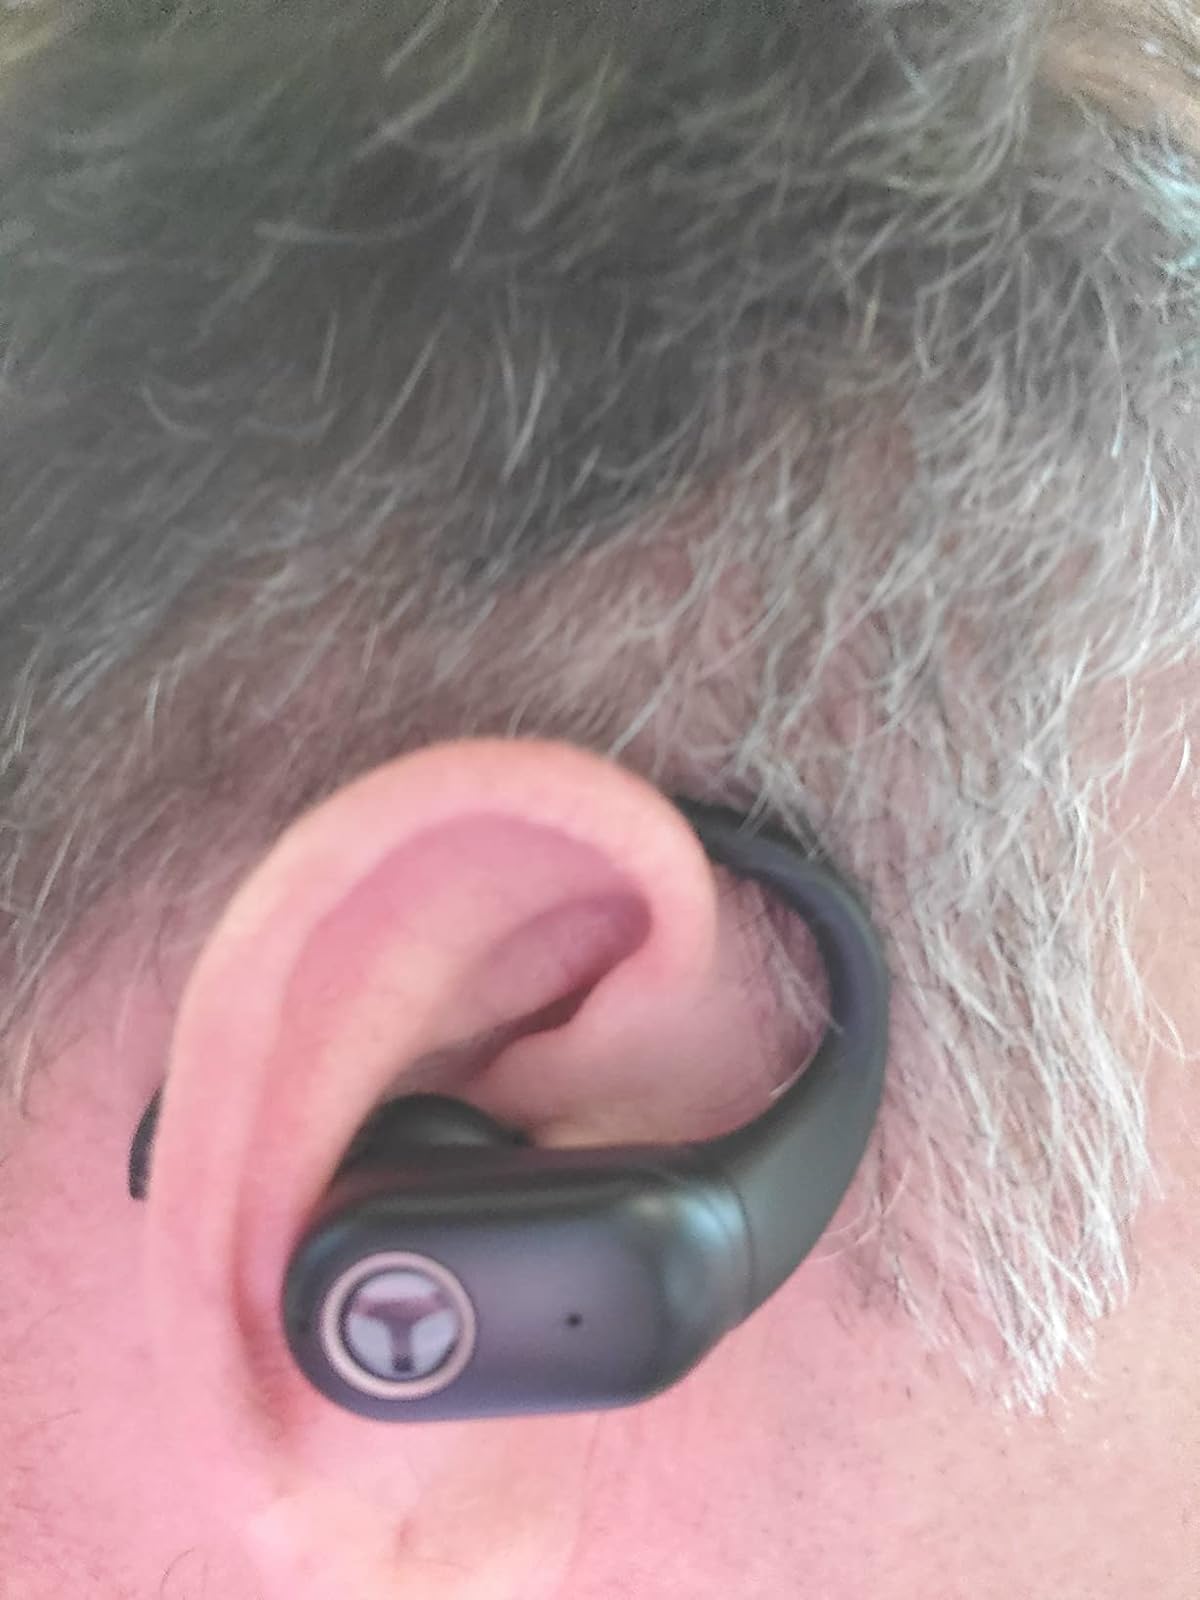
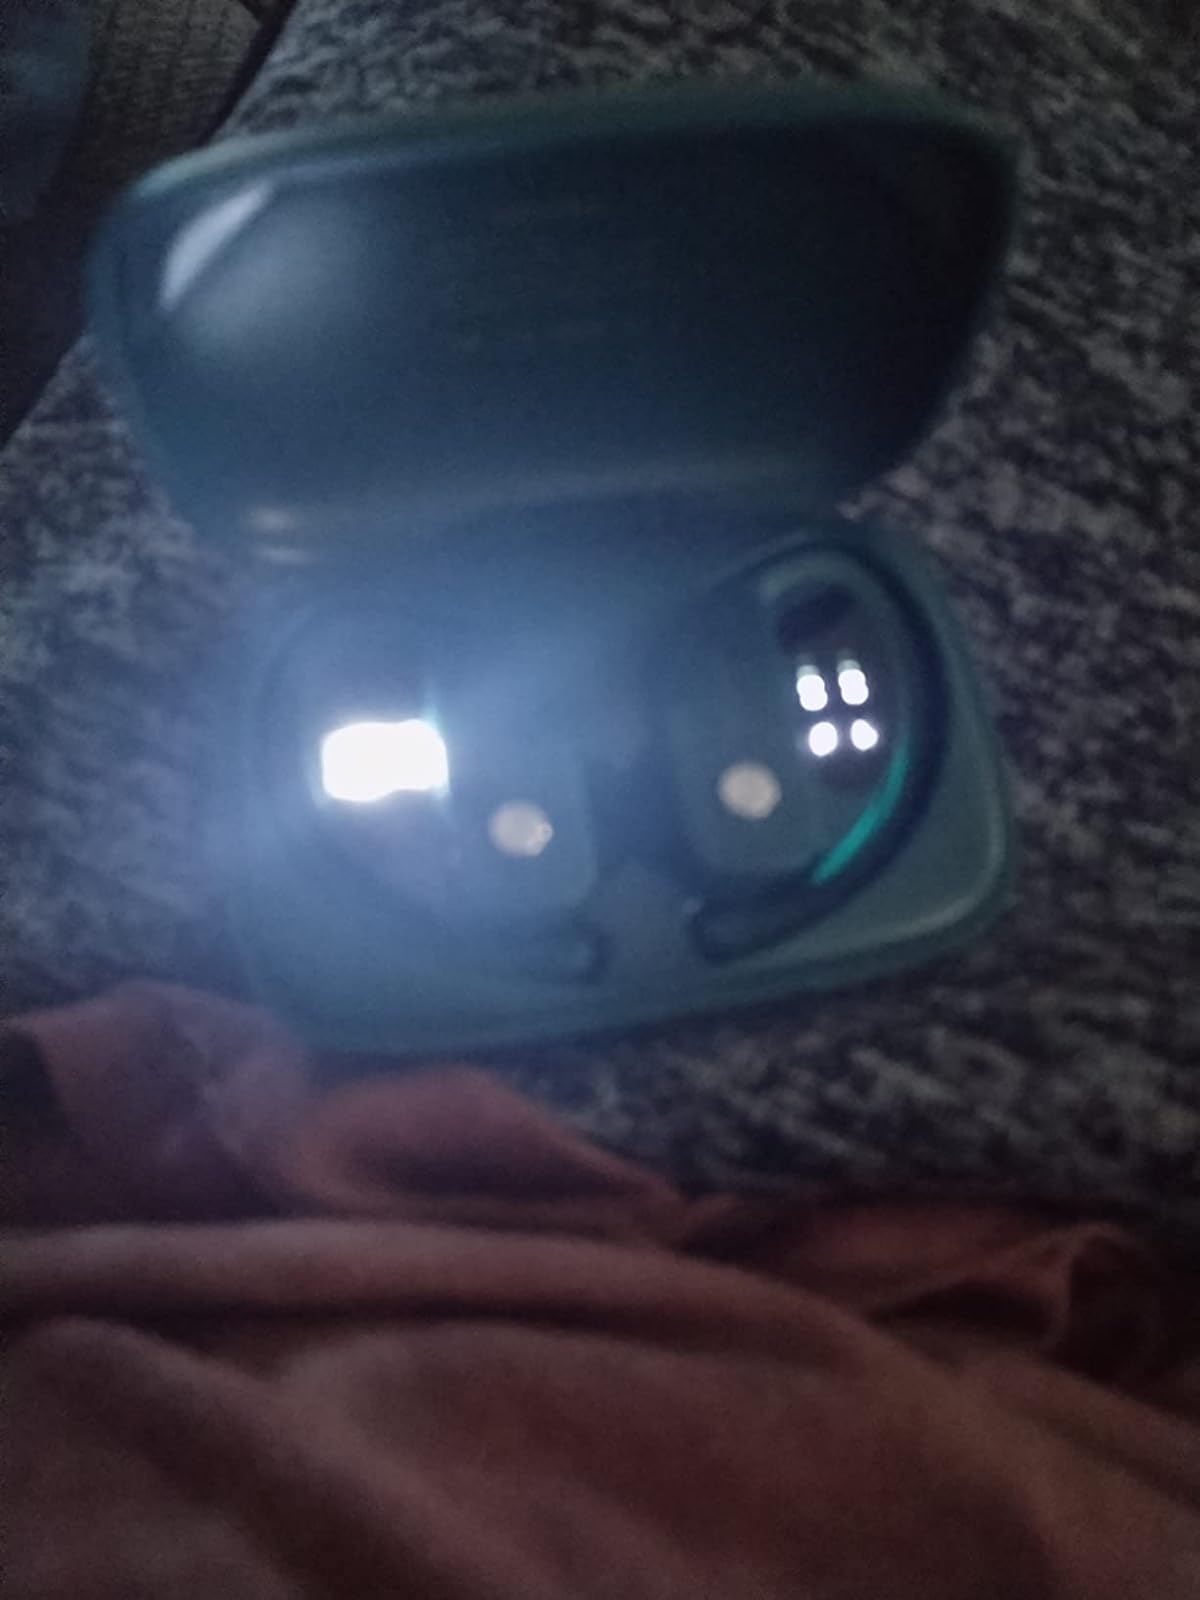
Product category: earbuds
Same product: no